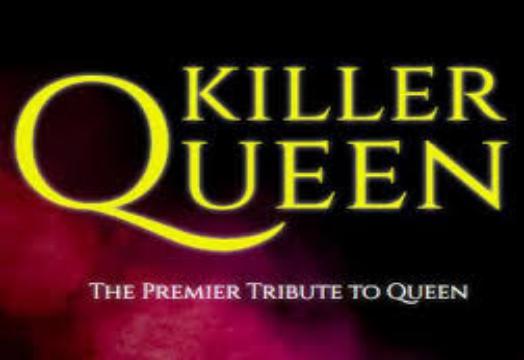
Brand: Killer Queen
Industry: Others